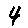
Label: 4